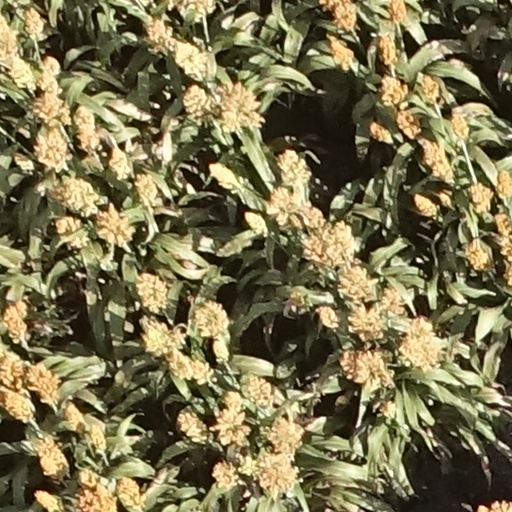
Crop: sorghum